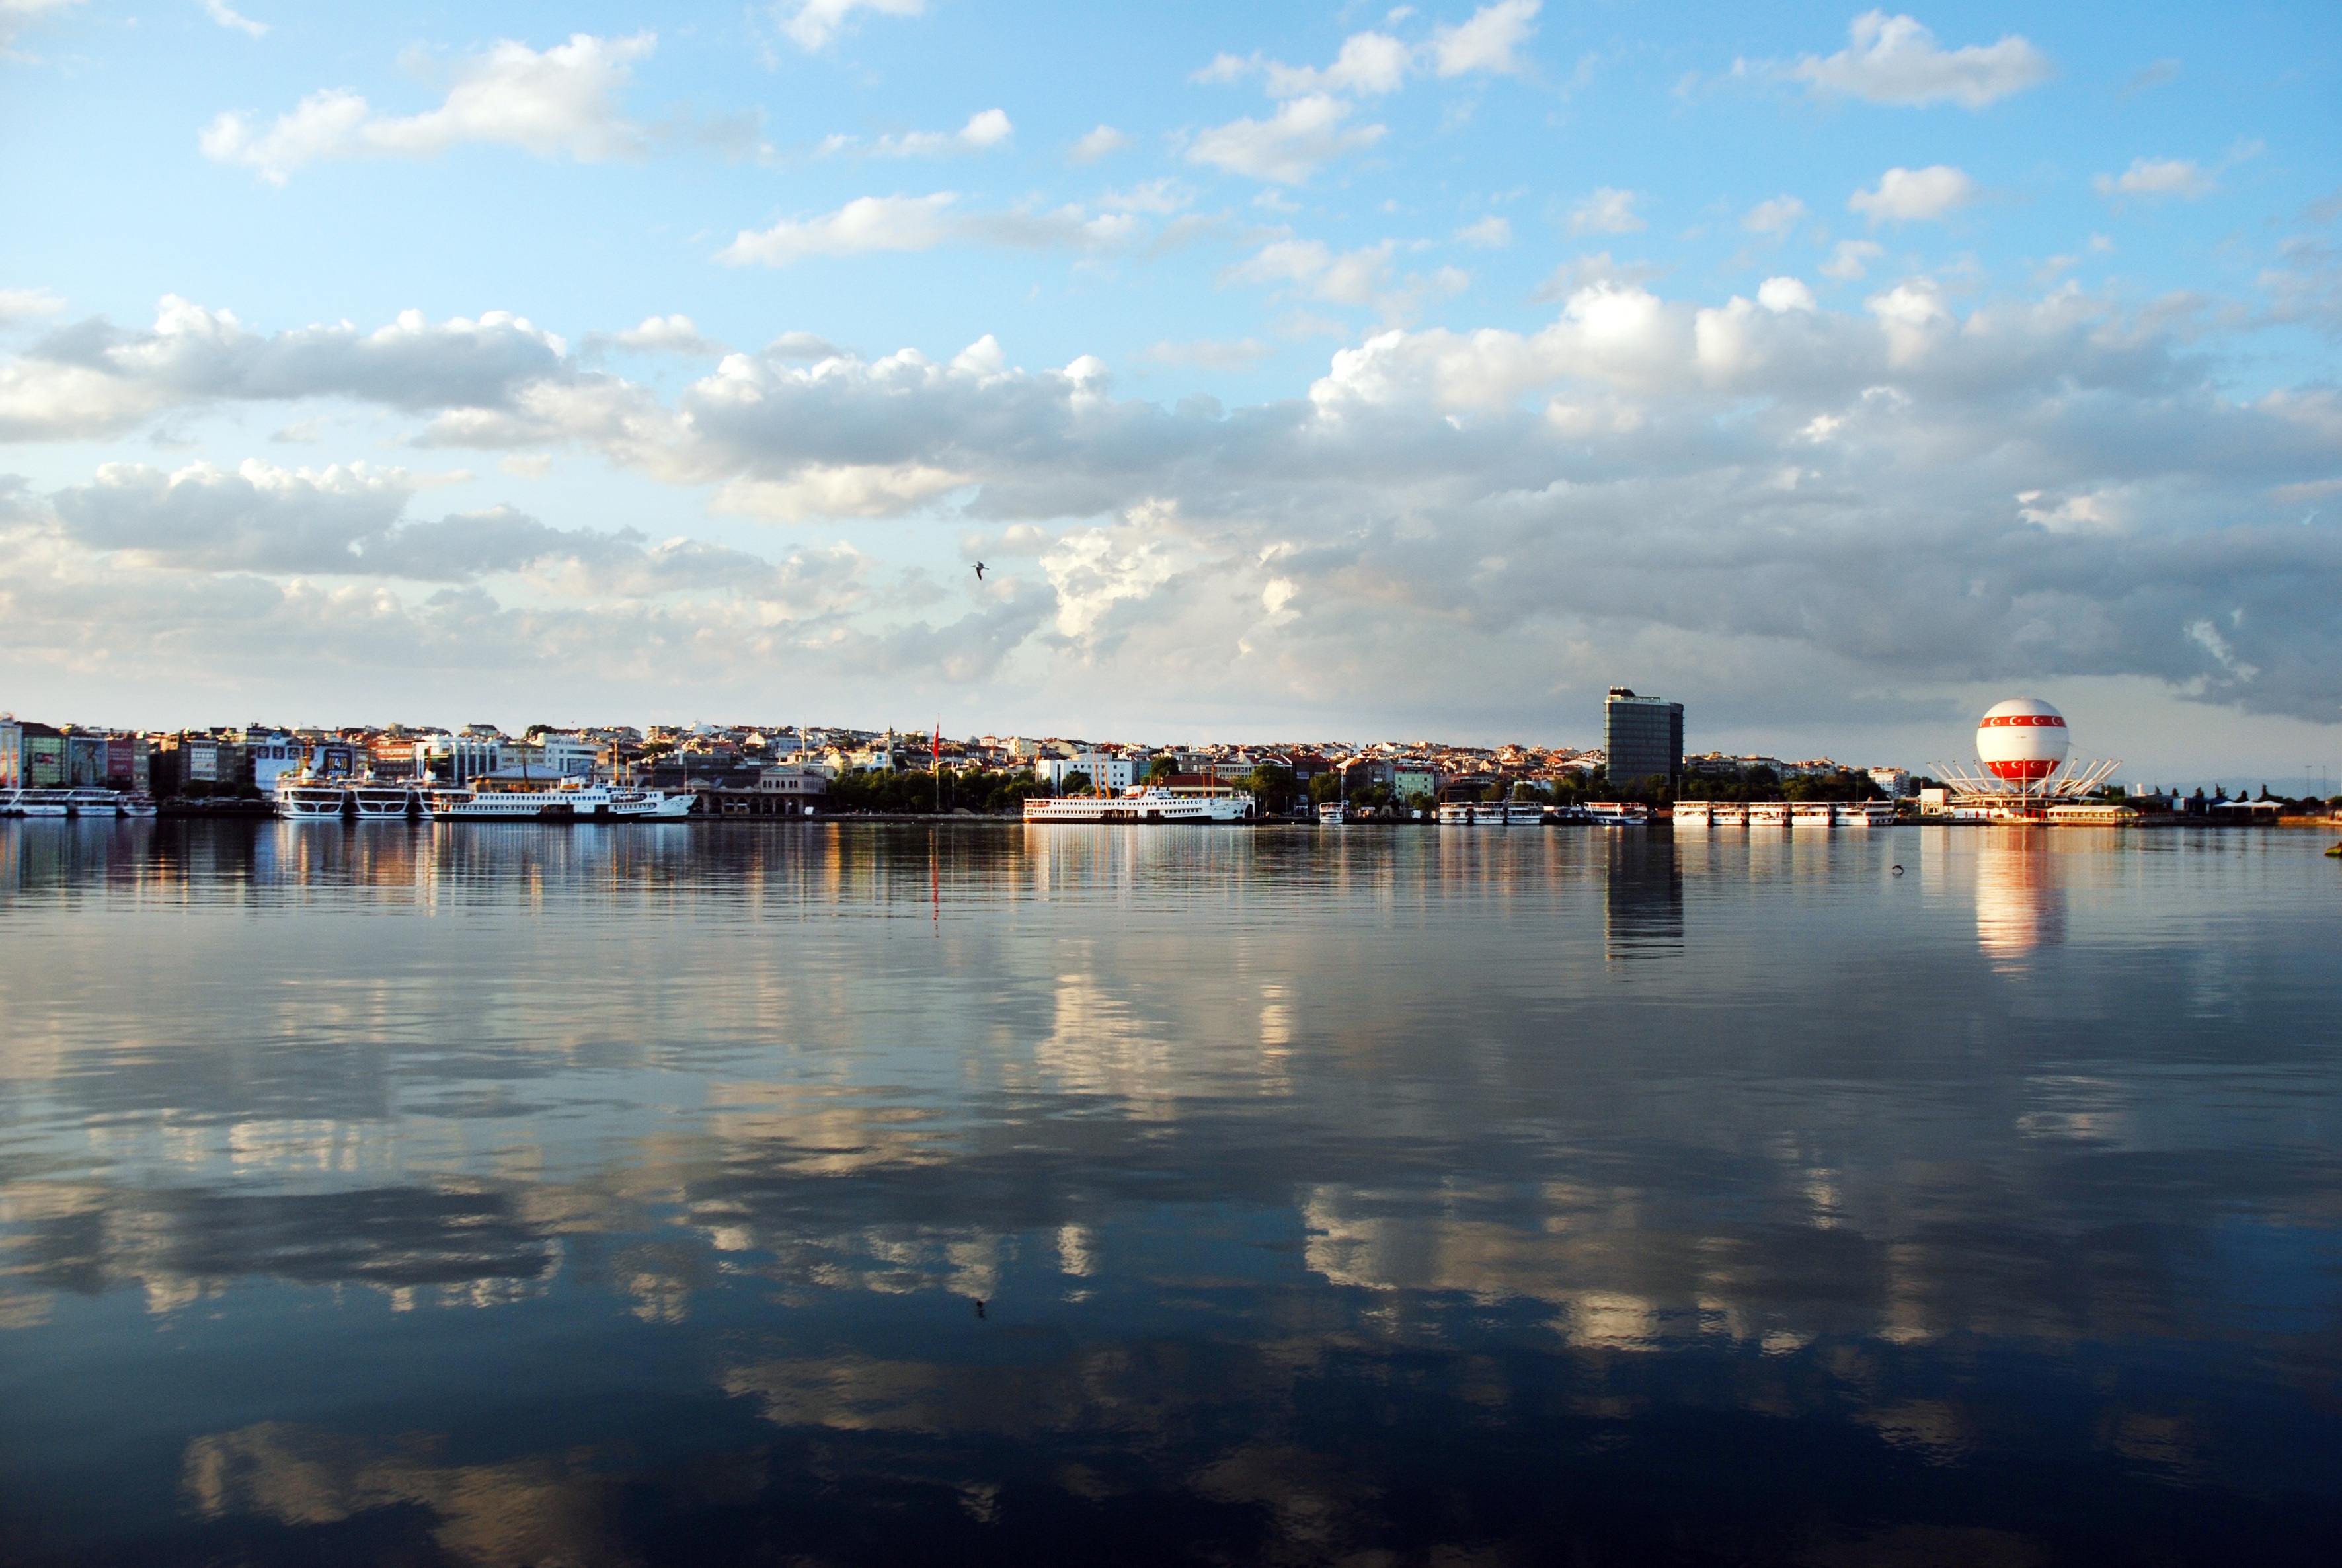
beach, sea, coast, water, ocean, horizon, cloud, sky, sunrise, sunset, skyline, sunlight, morning, shore, wave, dawn, cityscape, dusk, evening, reflection, bay, body of water, istanbul, kadikoy